Judy Garland

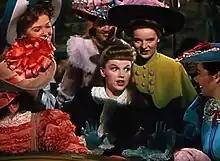

Garland came to the attention of studio executives when she sang a special arrangement of "You Made Me Love You (I Didn't Want to Do It)" to Clark Gable at a birthday party that the studio arranged for the actor. Her rendition was so well regarded that she performed the song in the all-star extravaganza "Broadway Melody of 1938" (1937), when she sang to a photograph of him.